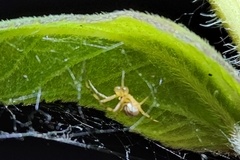
Species: Lactrodectus_hesperus